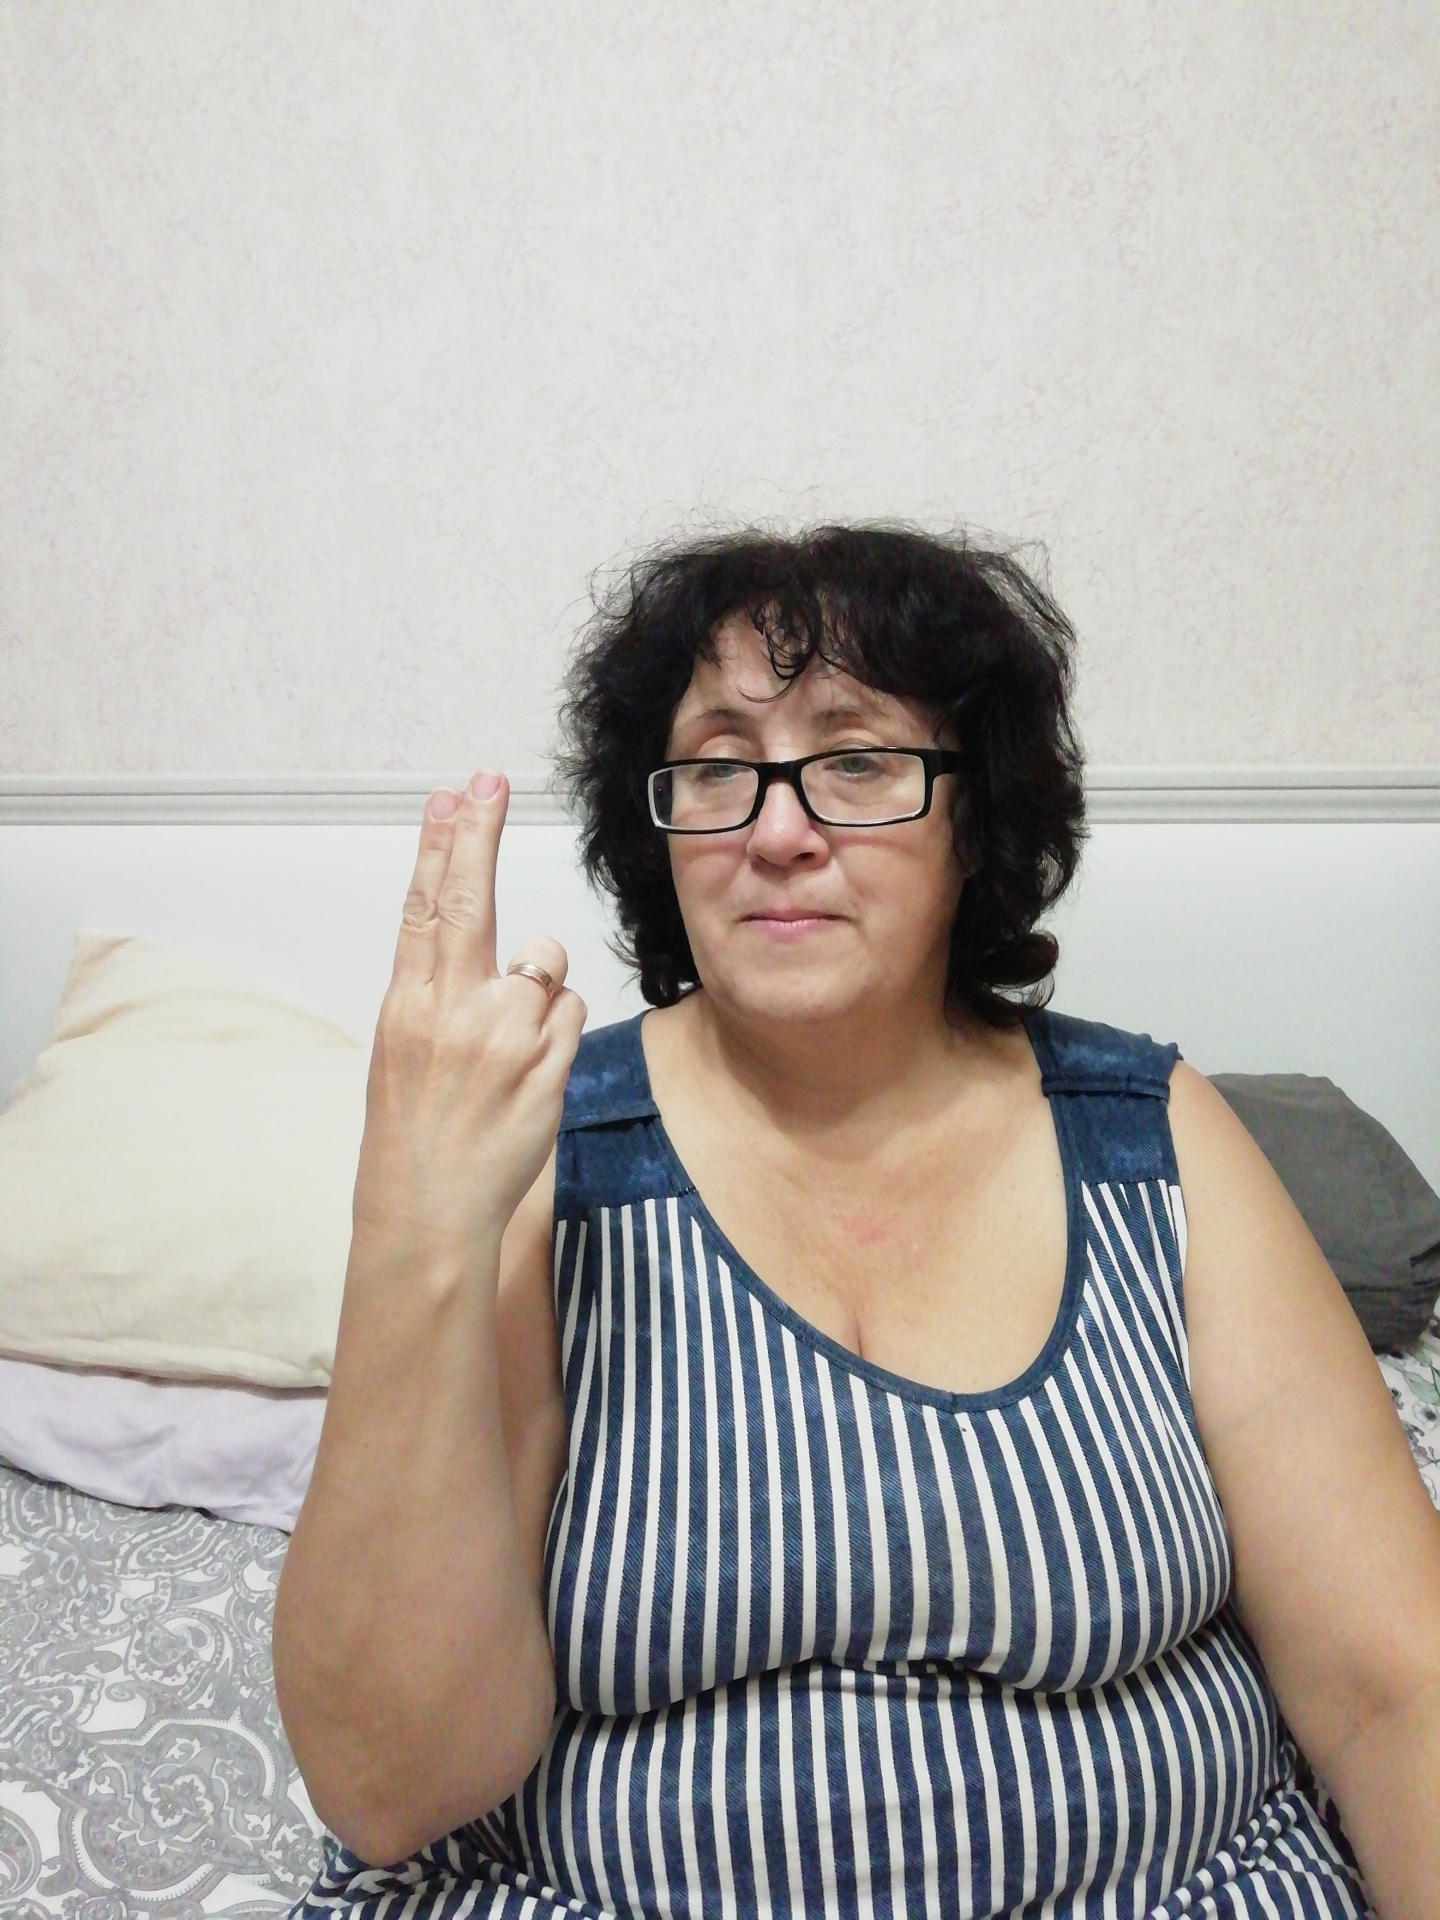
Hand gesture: two_up_inverted